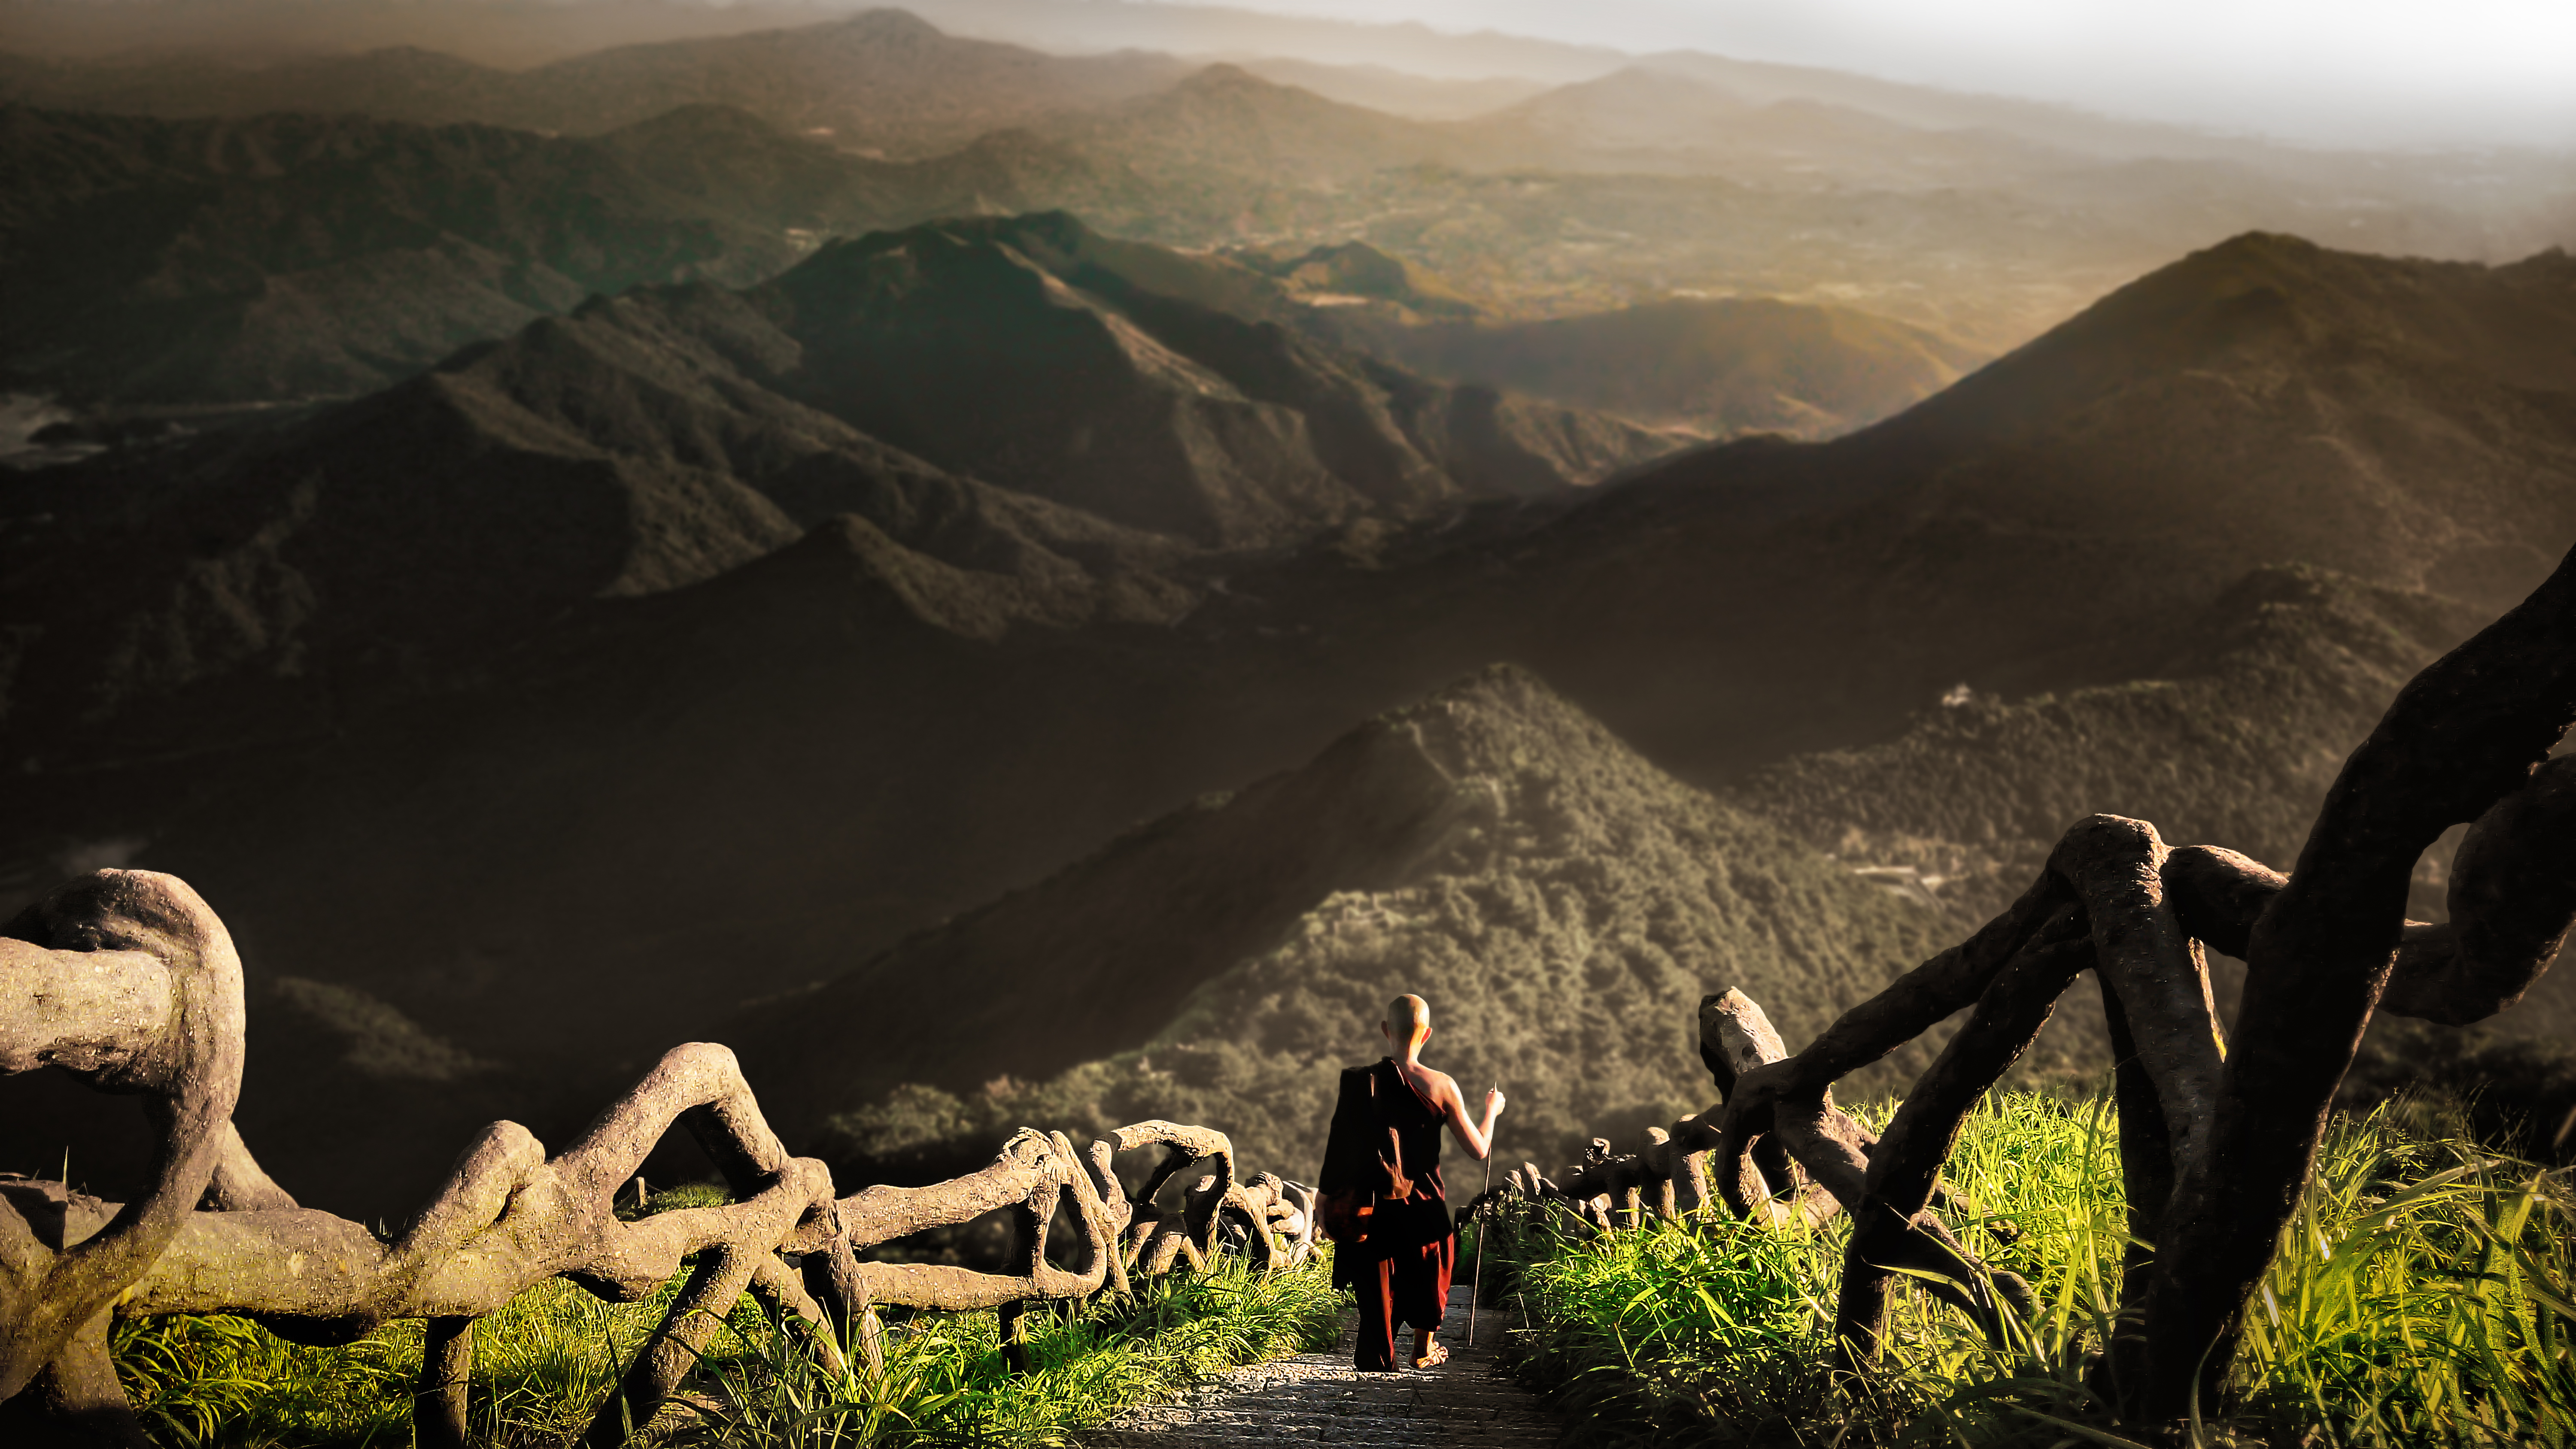
shenzhen, monk, buddhist, theravada buddhism, travel, outing, nature, landscape, stairs, mountain, outdoor, sky, plant, plant community, ecoregion, People in nature, light, green, natural landscape, highland, grass, grassland, wood, mountainous landforms, rural area, leisure, morning, mountain range, hill, valley, recreation, sunrise, fell, wilderness, plateau, hill station, tourism, pasture, road, ridge, massif, stock photography, forest, rock, chaparral, evening, adventure, horizon, hiking, walking, fun, dirt road, summit, shadow, herd, trail, tundra, wildlife, wadi, field